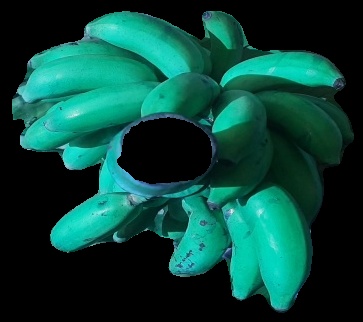
Variety: elakki-bale
Grade: grade3